Describe the emotion expressed in this image:  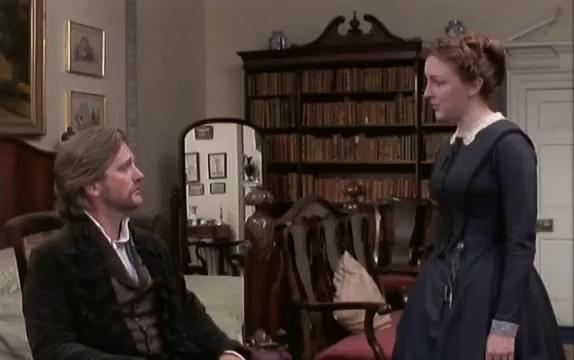
This person displays Suffering, valence and arousal with high intensity.